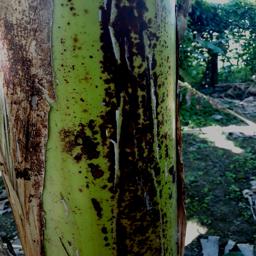
Label: PSEUDOSTEM WEEVIL